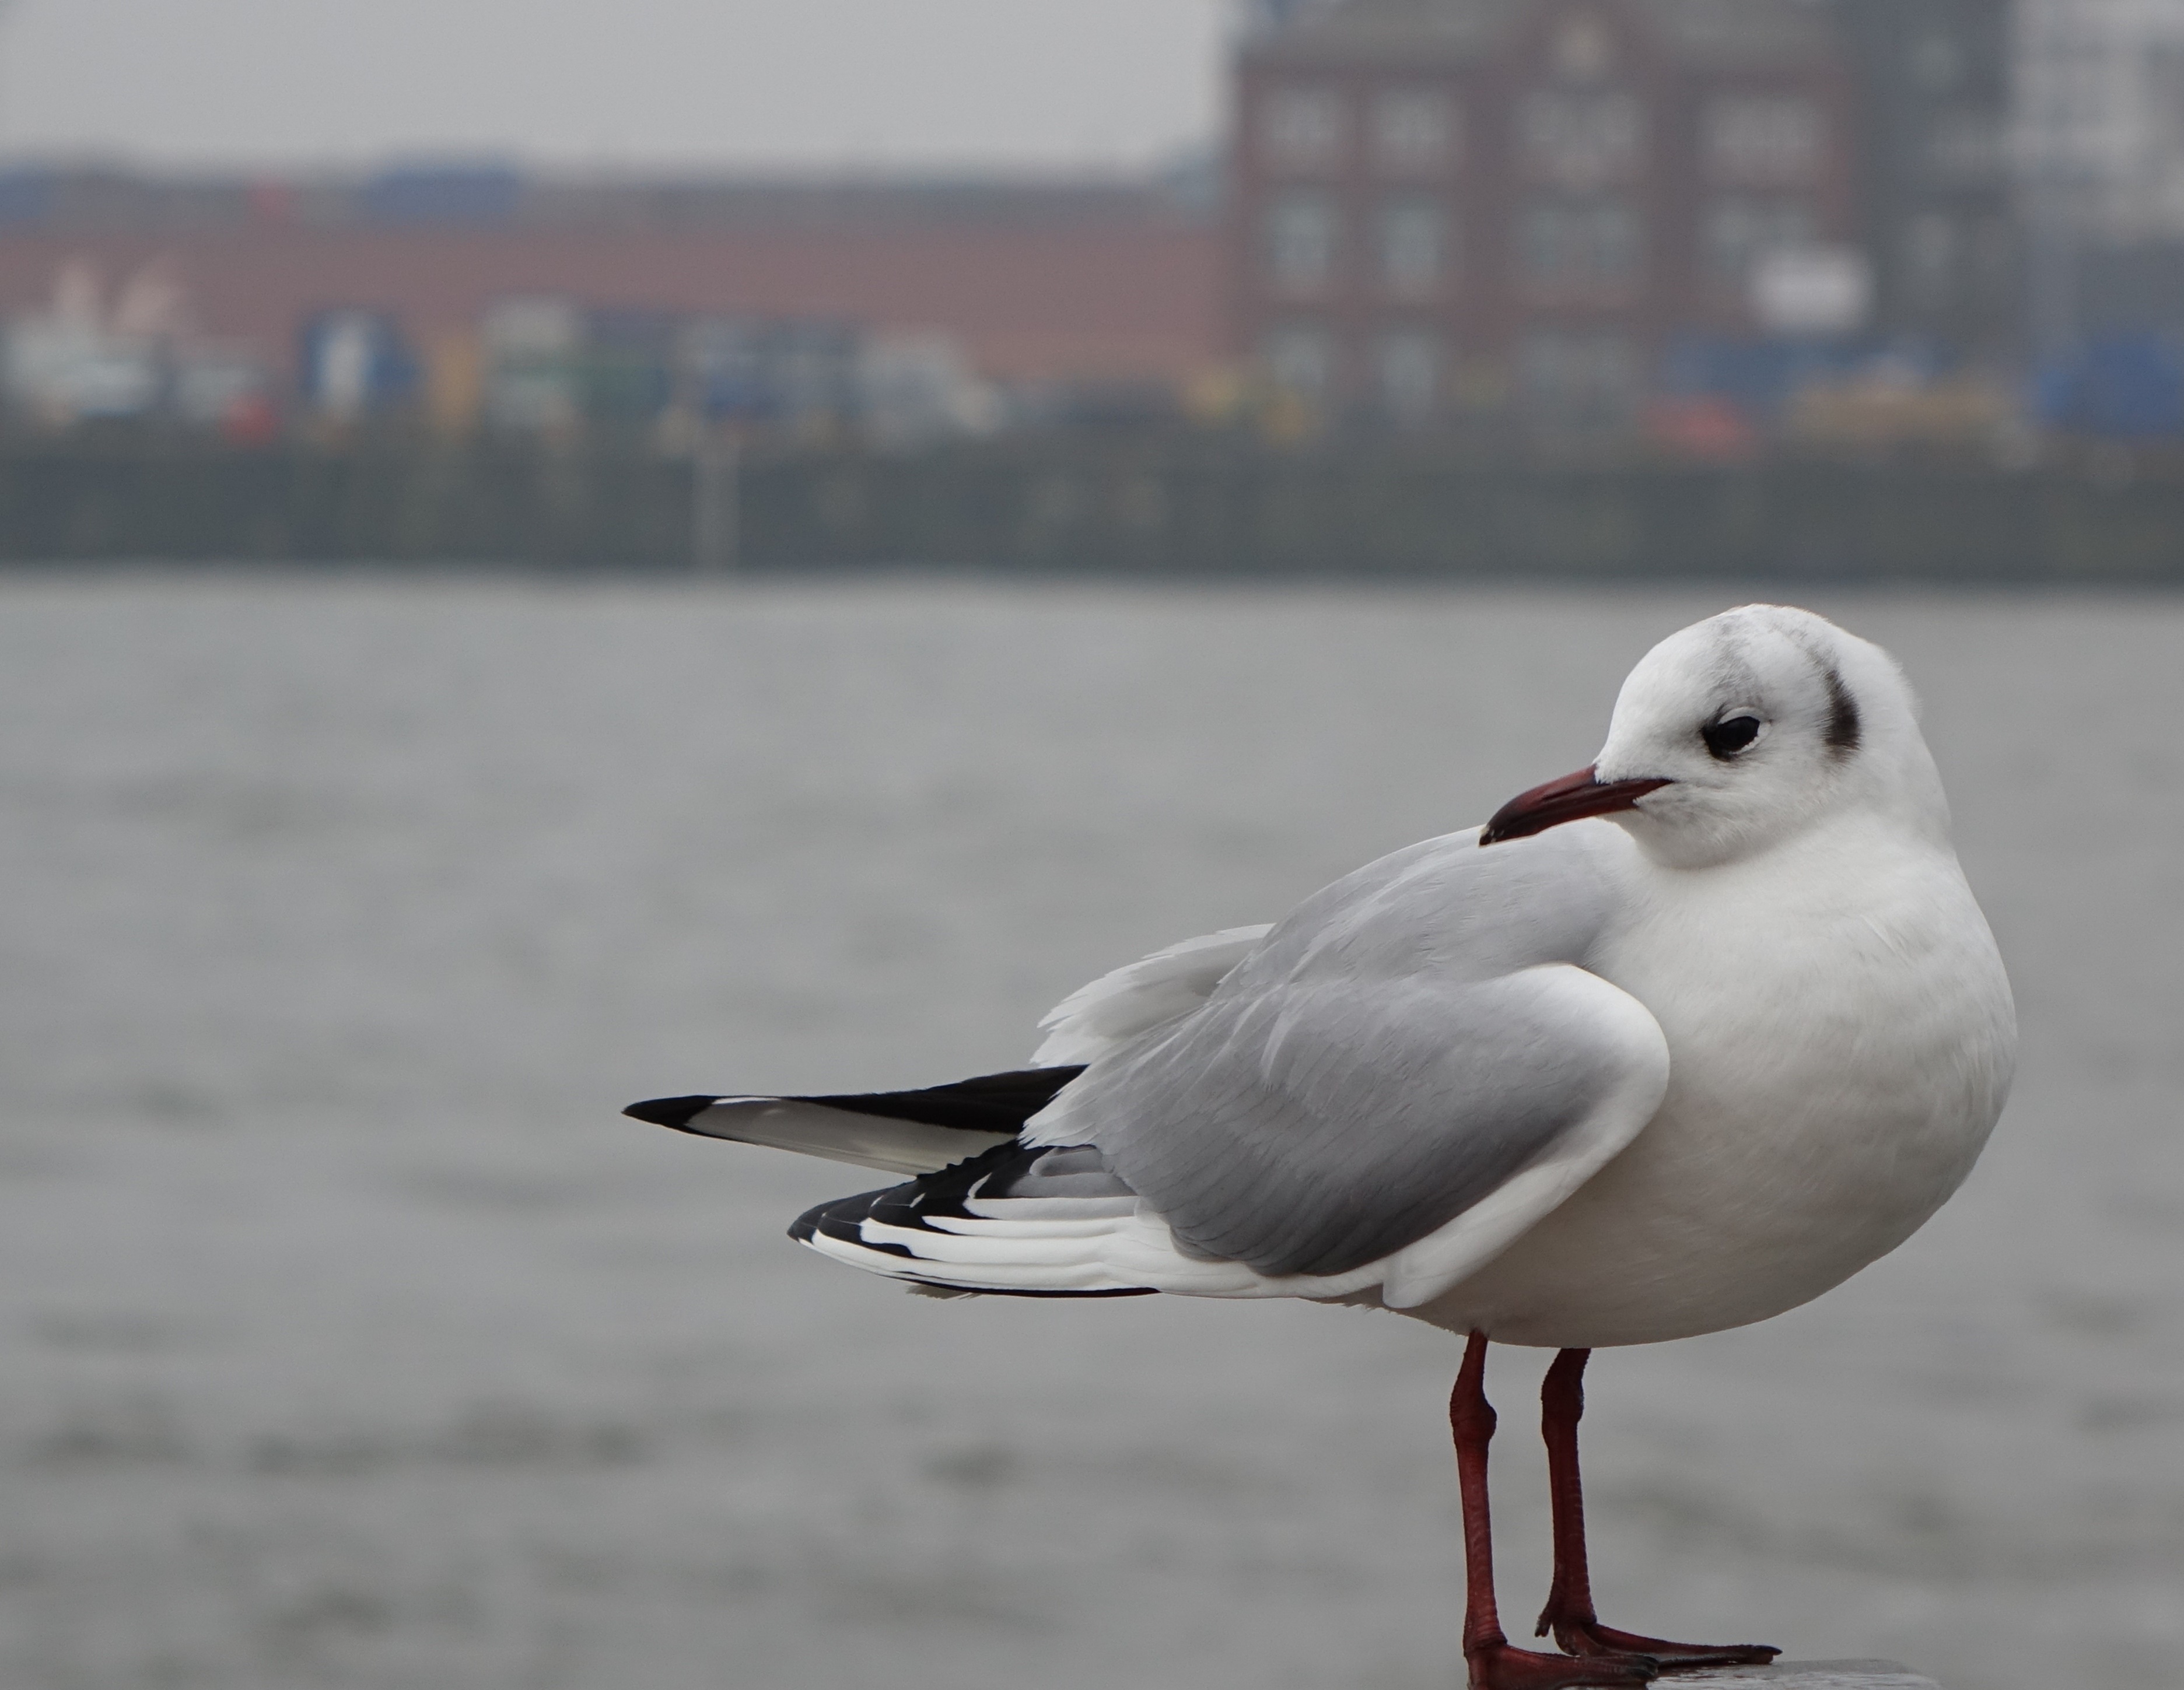
bird, seabird, seagull, gull, beak, fauna, vertebrate, charadriiformes, diva, european herring gull